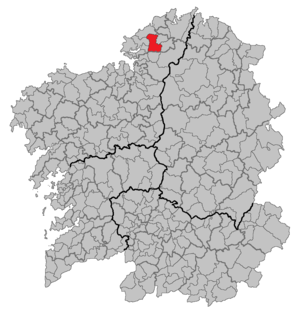
San Sadurniño est une commune de la province de La Corogne en Espagne située dans la communauté autonome de Galice.